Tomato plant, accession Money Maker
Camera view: tilt-top (135 deg); turntable rotation: 240 degrees
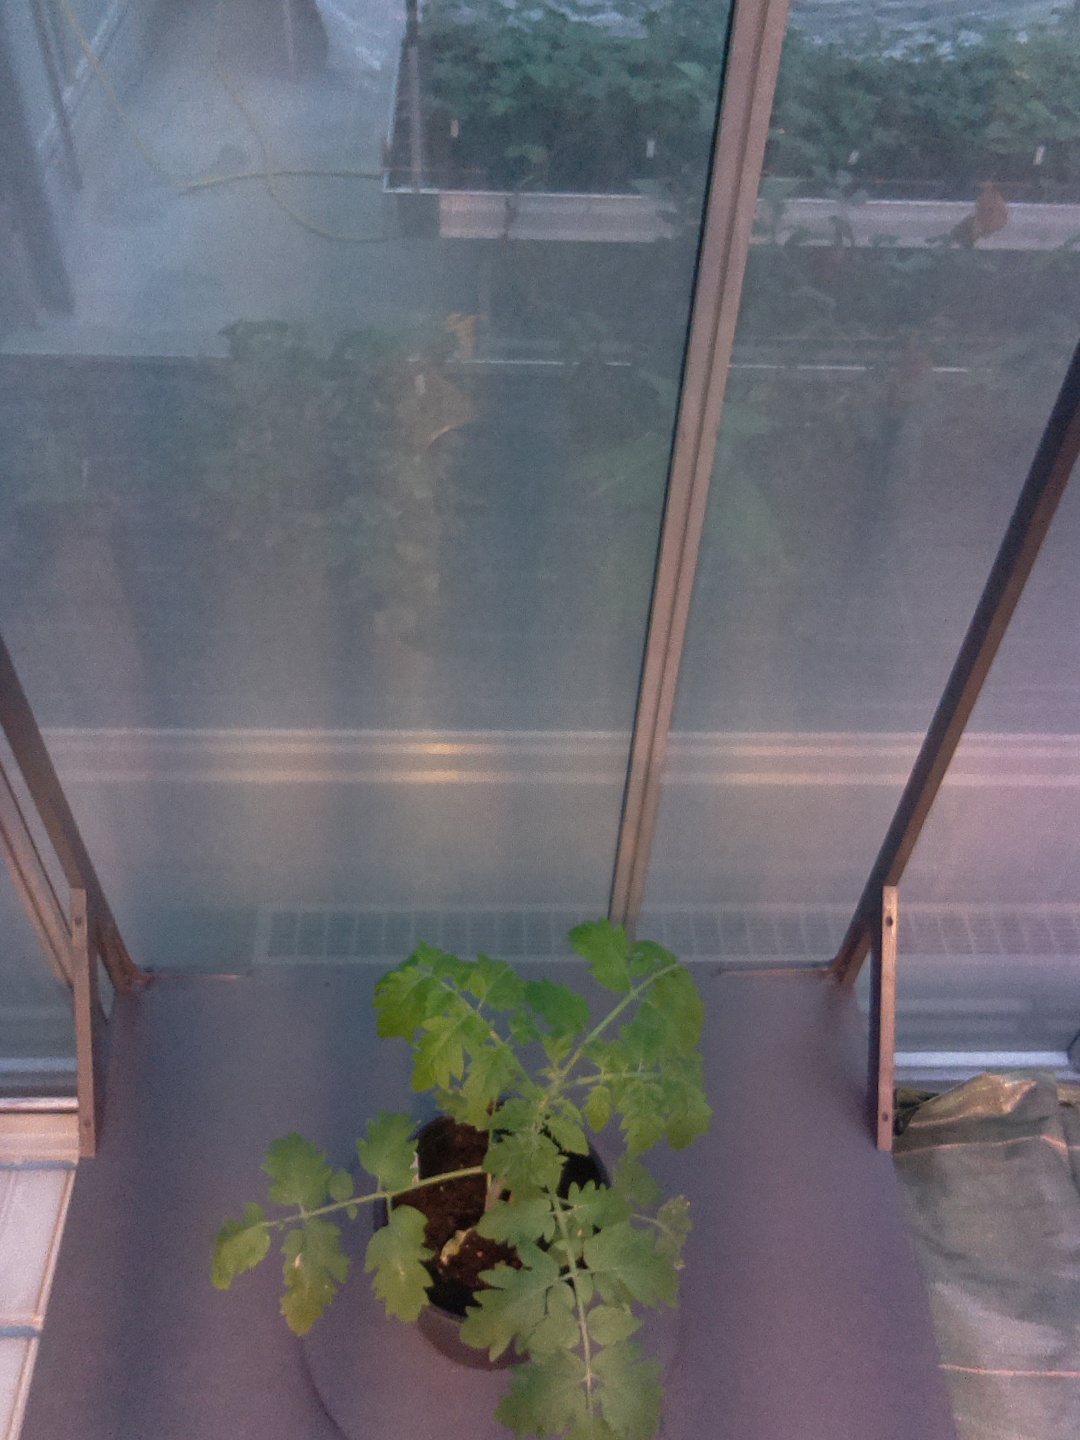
BBCH growth stage 14: 8 of true leaves visible